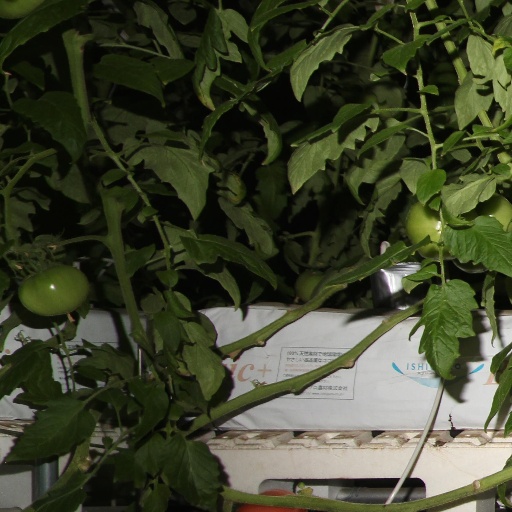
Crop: tomato